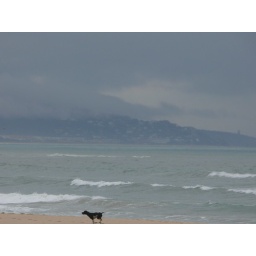
Dog running on the beach in the morning, Barbate, Spain